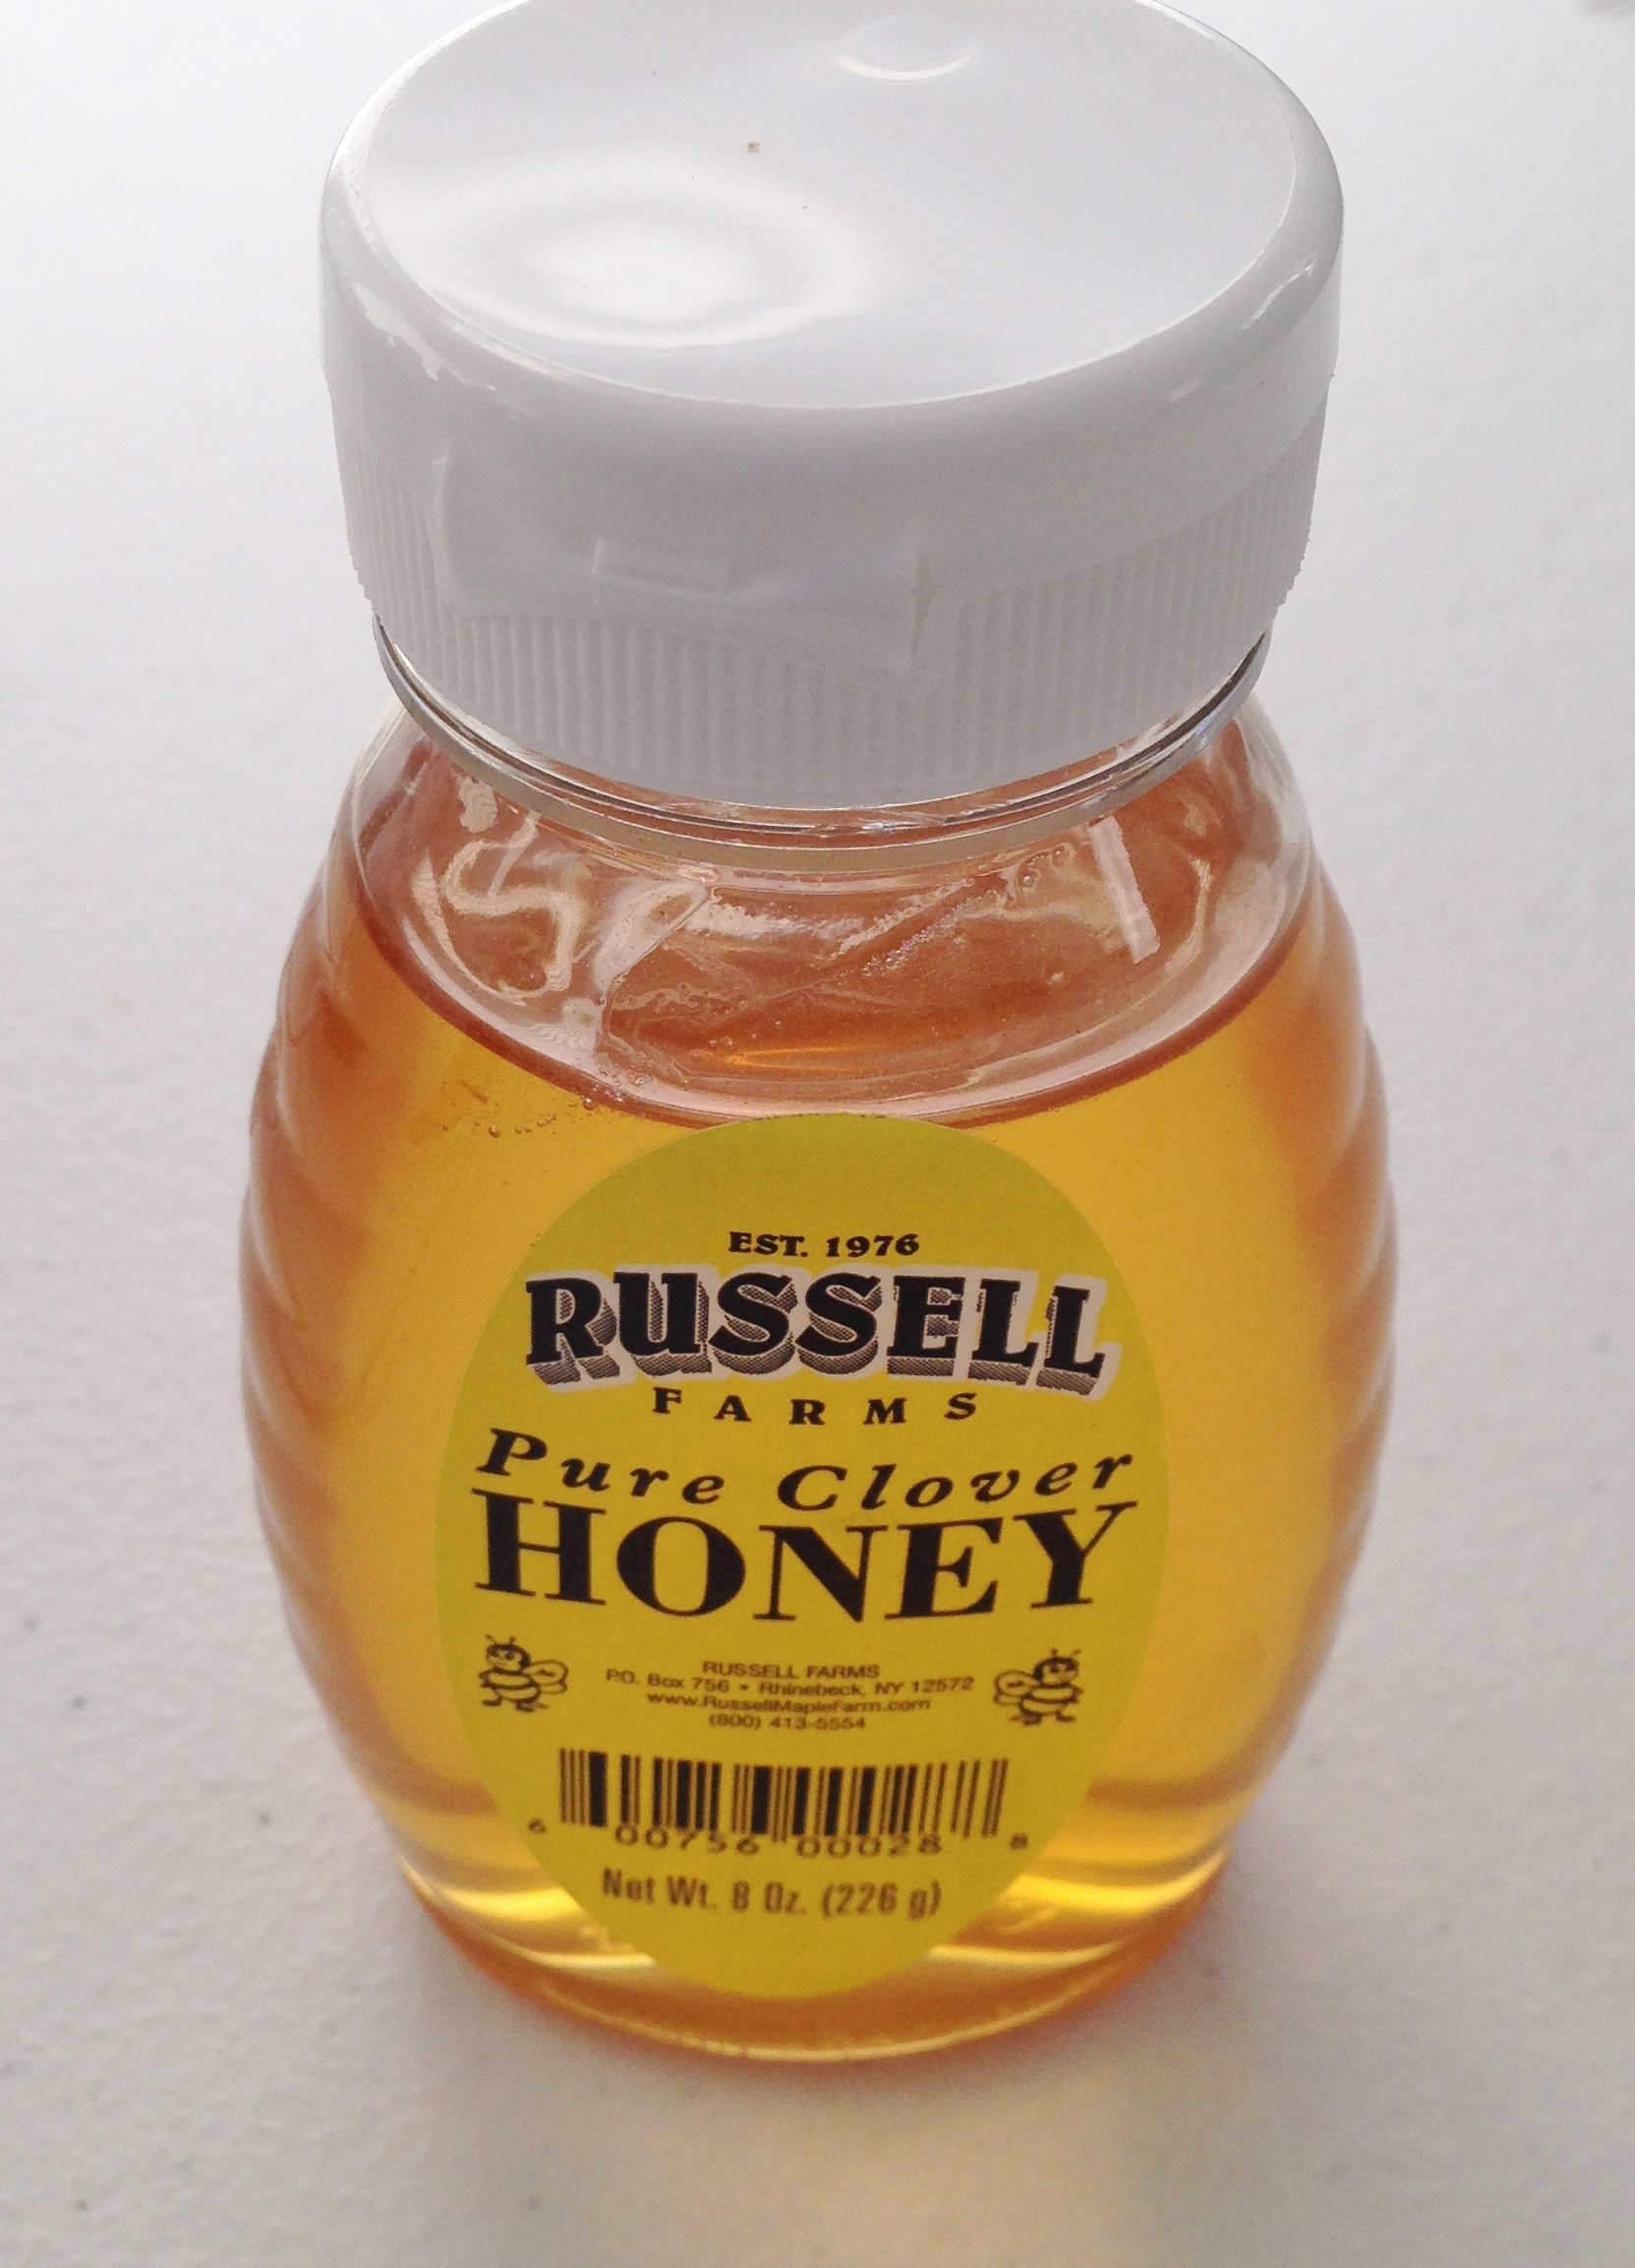
food, produce, flavor